Bhupinder Singh of Patiala

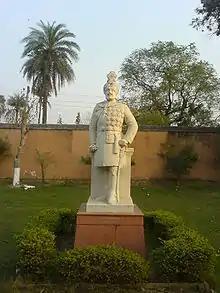
Maharaja Bhupinder Singh

Singh served on the General Staff in France, Belgium, Italy and Palestine in the First World War as an honorary lieutenant-colonel, and was promoted honorary major general in 1918 and honorary lieutenant-general in 1931. During the First World War, Singh also served on the Imperial War Cabinet in 1918 and on the Imperial War Conference. He was awarded 43 medals during the First World War. Most of the buildings of the Chail Military School, in Himachal Pradesh, were donated by Singh to the Government of India.